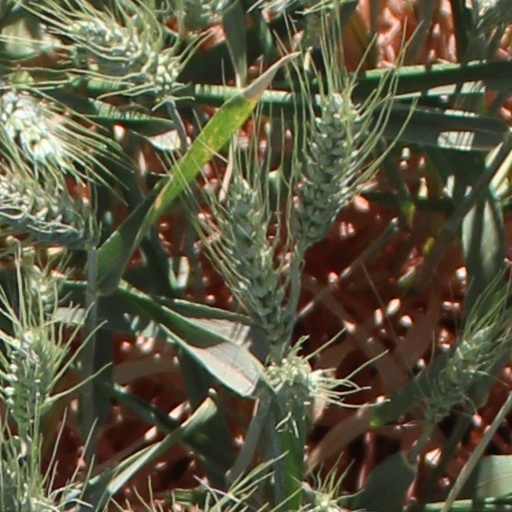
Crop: wheat